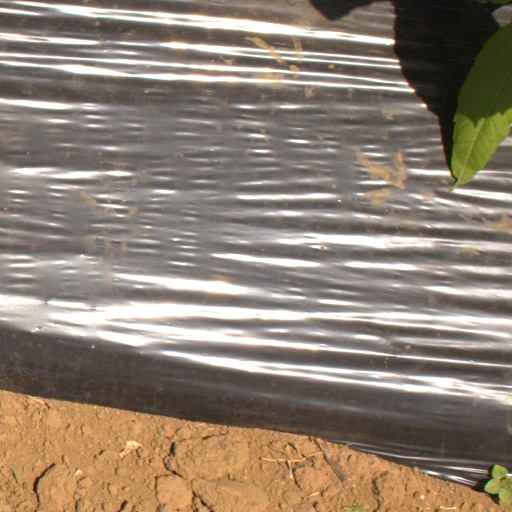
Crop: Jerusalem artichoke